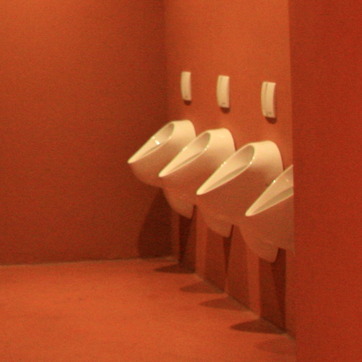
Material: ceramic